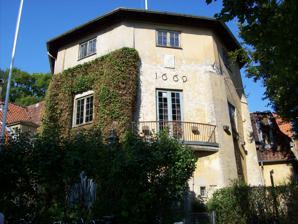
Building: Lille Mølle, Christianshavn
Country: Denmark
Year built: 1783
Museum and former windmill in Christianshavn, Copenhagen, Denmark Lille Mølle, Christianshavn Origin Mill name Lille Mølle Mill location Christianshavn, Denmark Coordinates 55°40′17″N 12°35′47″E / 55.671446°N 12.596251°E / 55.671446; 12.596251 Year built 1783 Information Purpose Corn mill Type Smock mill Base storeys Three-storey base Smock sides Eight sides Year lost 1909 Lille Mølle ( English : Little Mill) is a historic house museum in the Christianshavn neighbourhood of Copenhagen , Denmark . It was the last windmill on the old ramparts of Christianshavn. It is a Dutch smock mill erected in 1783 on one of the bastions, replacing a post mill built in 1669. It was turned into a private home in 1916. Until 2016, the Little Mill was open to visitors on limited opening hours. Everything was left exactly as it stood when the house was still lived in. The home was at the same time highly eclectic and typical of its period. The National Museum closed this historic house museum in 2016. History The first windmill Little Mill in 1754 The first windmill on the site was a post mill built in 1669. It was one of numerous windmills which were constructed on Copenhagen's Bastioned Fortifications . The only other of these to survive today is the windmill at the Kastellet fortress. In the event of siege , a fortified city needed secure supplies, including supplies of flour and rolled groats . In the same time, a location on the bastions provided favourable wind conditions. The second windmill Little Mill painted by Heinrich Gustav Ferdinand Holm in 1845 The old windmill was replaced by a Dutch smock mill erected in 1783. In 1832 the complex was expanded with a four-story steam mill. Together the two mills acted as a grain mill, supplying the citizens of Copenhagen with flour. At the end of the 19th century the mill cap was disassembled and for a while the mill was used by the military for storing straw needed for some nearby barracks , both as fodder for the horses and bedding for the soldiers whose mattresses needed an occasional refill. In 1909 the steam mill was put out of operation. Conversion into a home Little Mill without its cap in 1932 In  1916, Little Mill was acquired by Ejnar Flach-Bundegaard, a young engineer, who turned it into the private home of himself and his wife as well as a small factory, DIAF - Dansk Instrument og apparatfabrik (English: Danish Instrument and Device Factory). Mr. and Mrs. Flach-Bundegaard made their highly eclectic home in the five storey octagonal mill base. The factory was located in the steam mill and a warehouse that has now been demolished on the other side of Christianshavn Voldgade. The museum today Lille Mølle today The piano Ejnar Flach-Bundegaard died in 1949 and his widow in 1974. Shortly before her death, she donated Little Mill to the Danish National Museum , and today everything stands exactly as it did when the couple were alive. Despite not being a typical home, Little Mill is in some ways characteristic of its period, being furnished in a national romantic yet uniquely personal style. See also Københavns Møllestensfabrik og Møllebyggeri References